Svoy

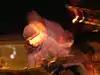
CBGB, NYC, 04.22.06

In late 2012, Svoy collaborated on an electronic production/arrangement of a song with Grammy-winning singer-songwriter Meshell Ndegeocello and The Roots' bassist Mark Kelley for an upcoming album of jazz artist Claudia Acuna. In 2013, Svoy co-wrote a string arrangement with Kenny Garrett and made a vocalist appearance on Garrett’s multi Grammy-nominated albums, "Pushing the World Away" (2013) and "Seeds from the Underground" (2012), respectively. Song "I'm Breaking", written by Eurovision Music Awards-winning songwriter Demir Demirkan and Svoy, was released as part of Demirkan's 2019 album "Elysium on Ashes".